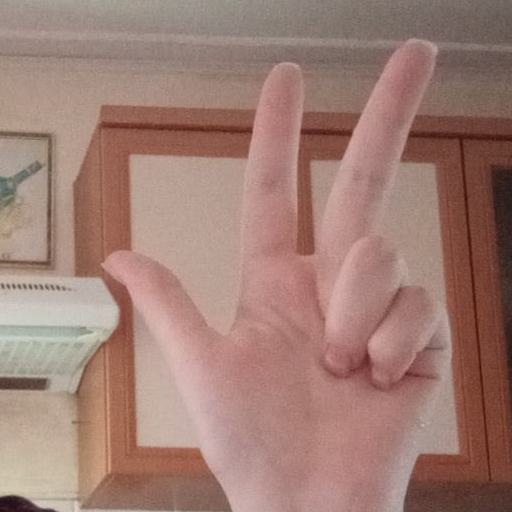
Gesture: three2